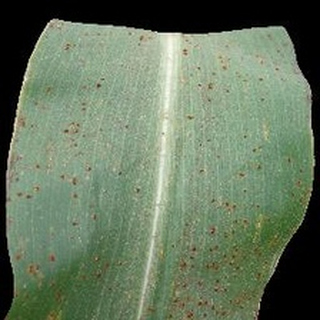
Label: corn_common_rust